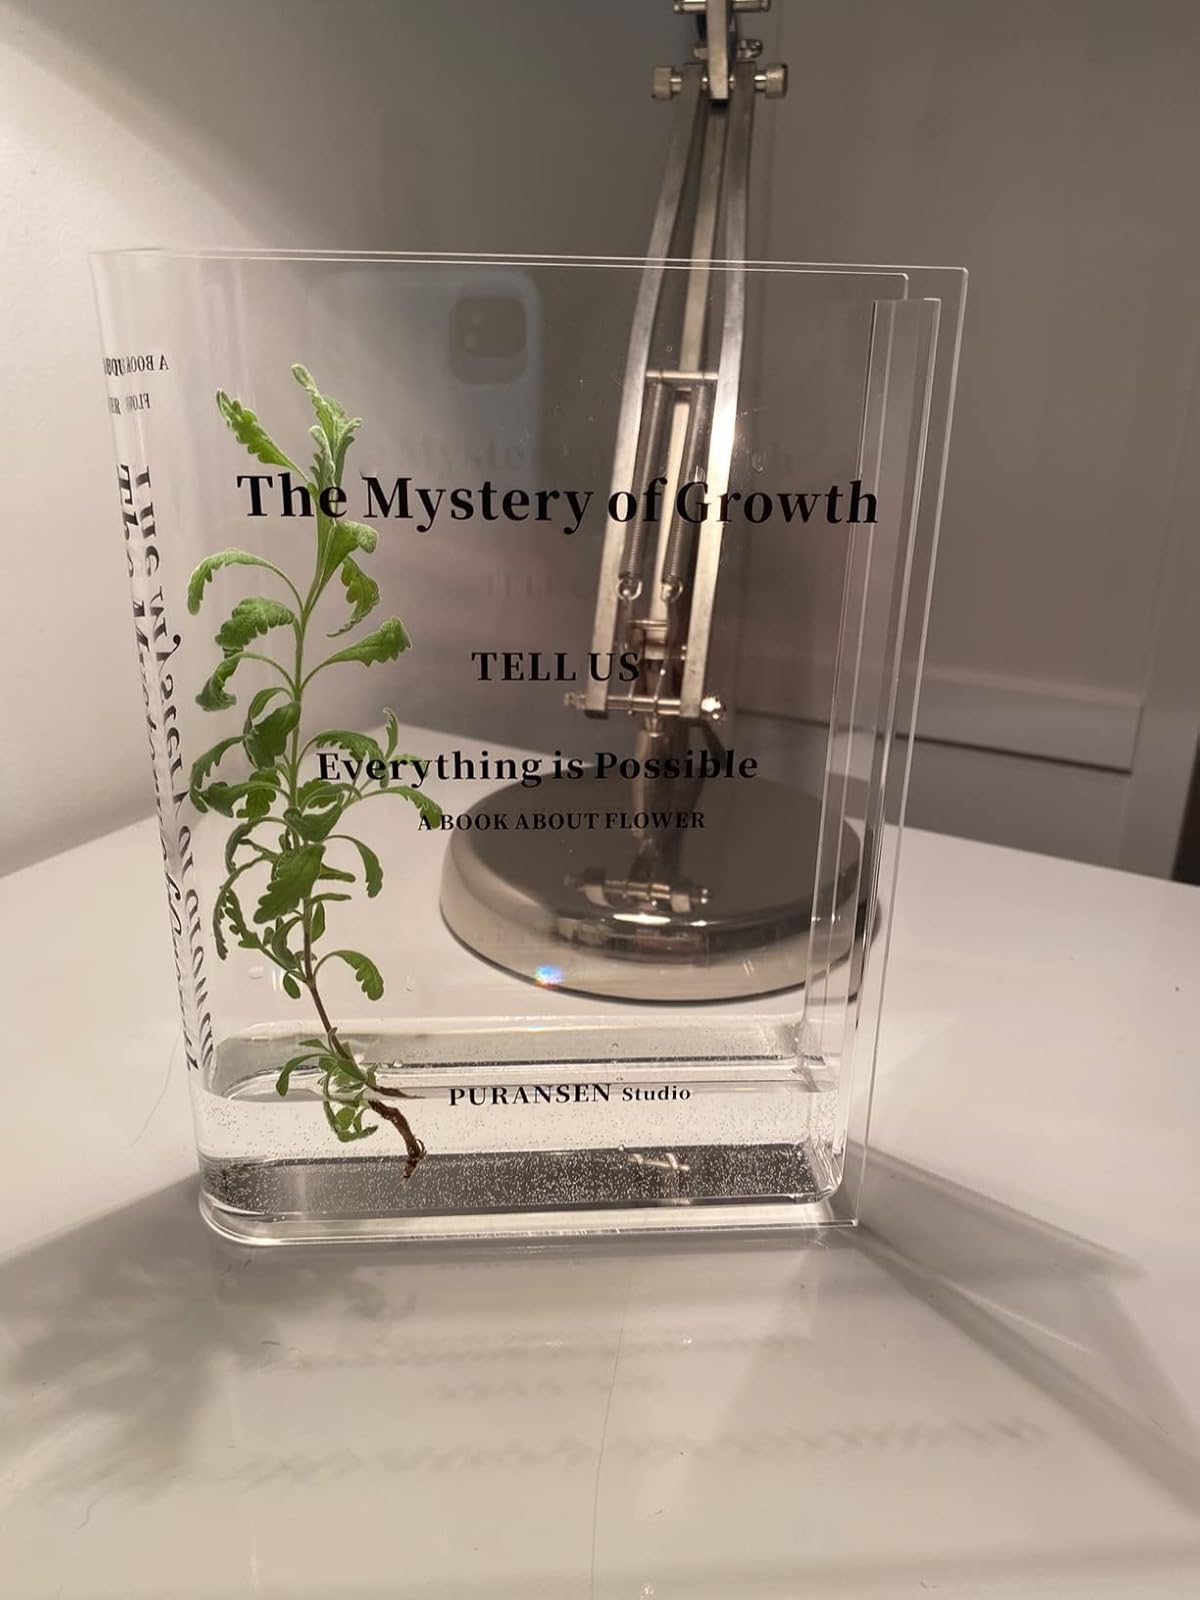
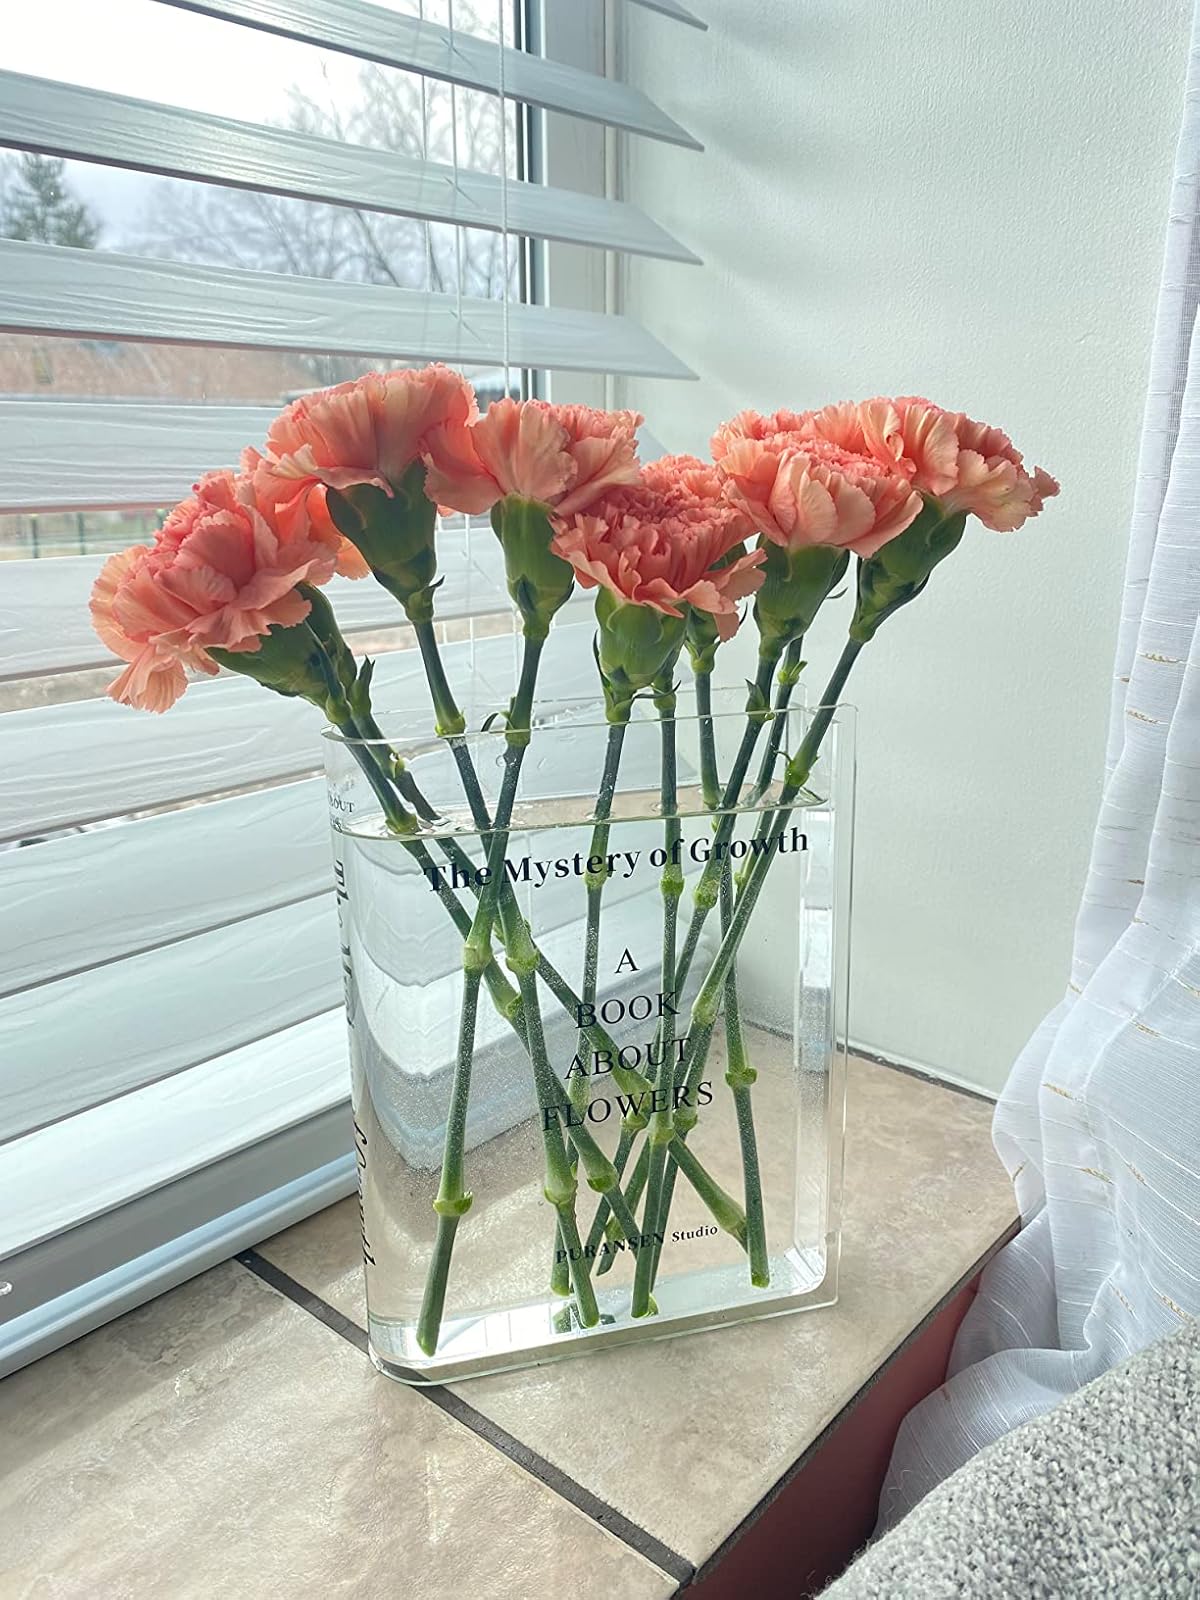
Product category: vase
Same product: yes